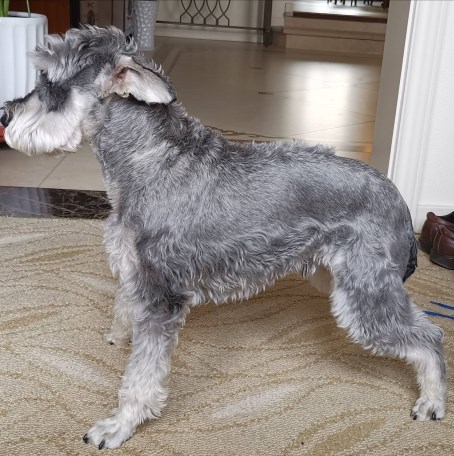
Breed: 2342-n000102-miniature_schnauzer